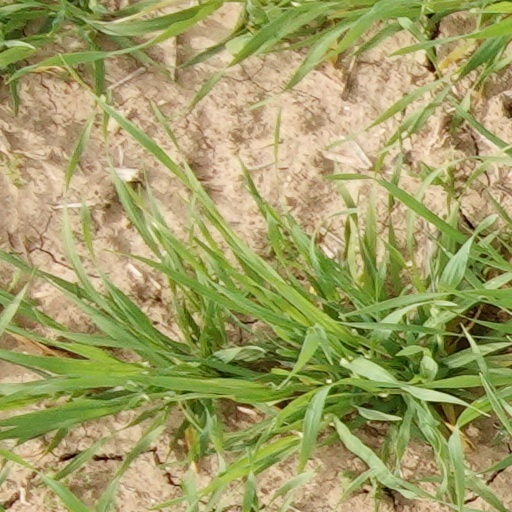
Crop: wheat